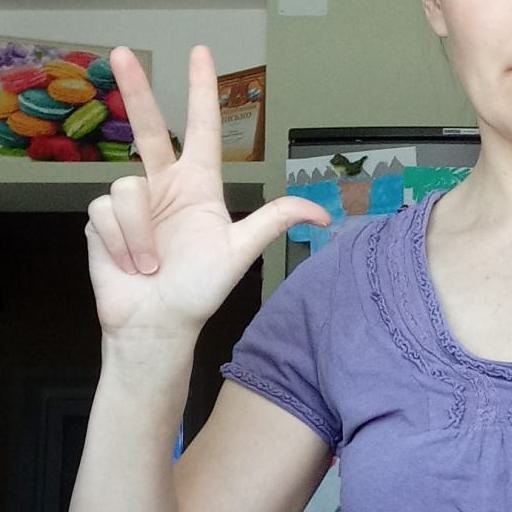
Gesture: three2